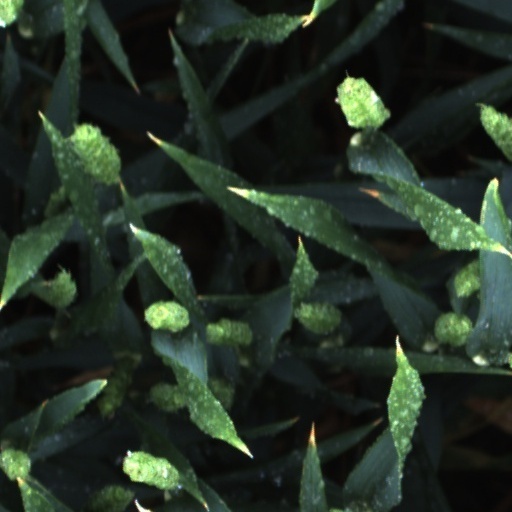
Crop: wheat